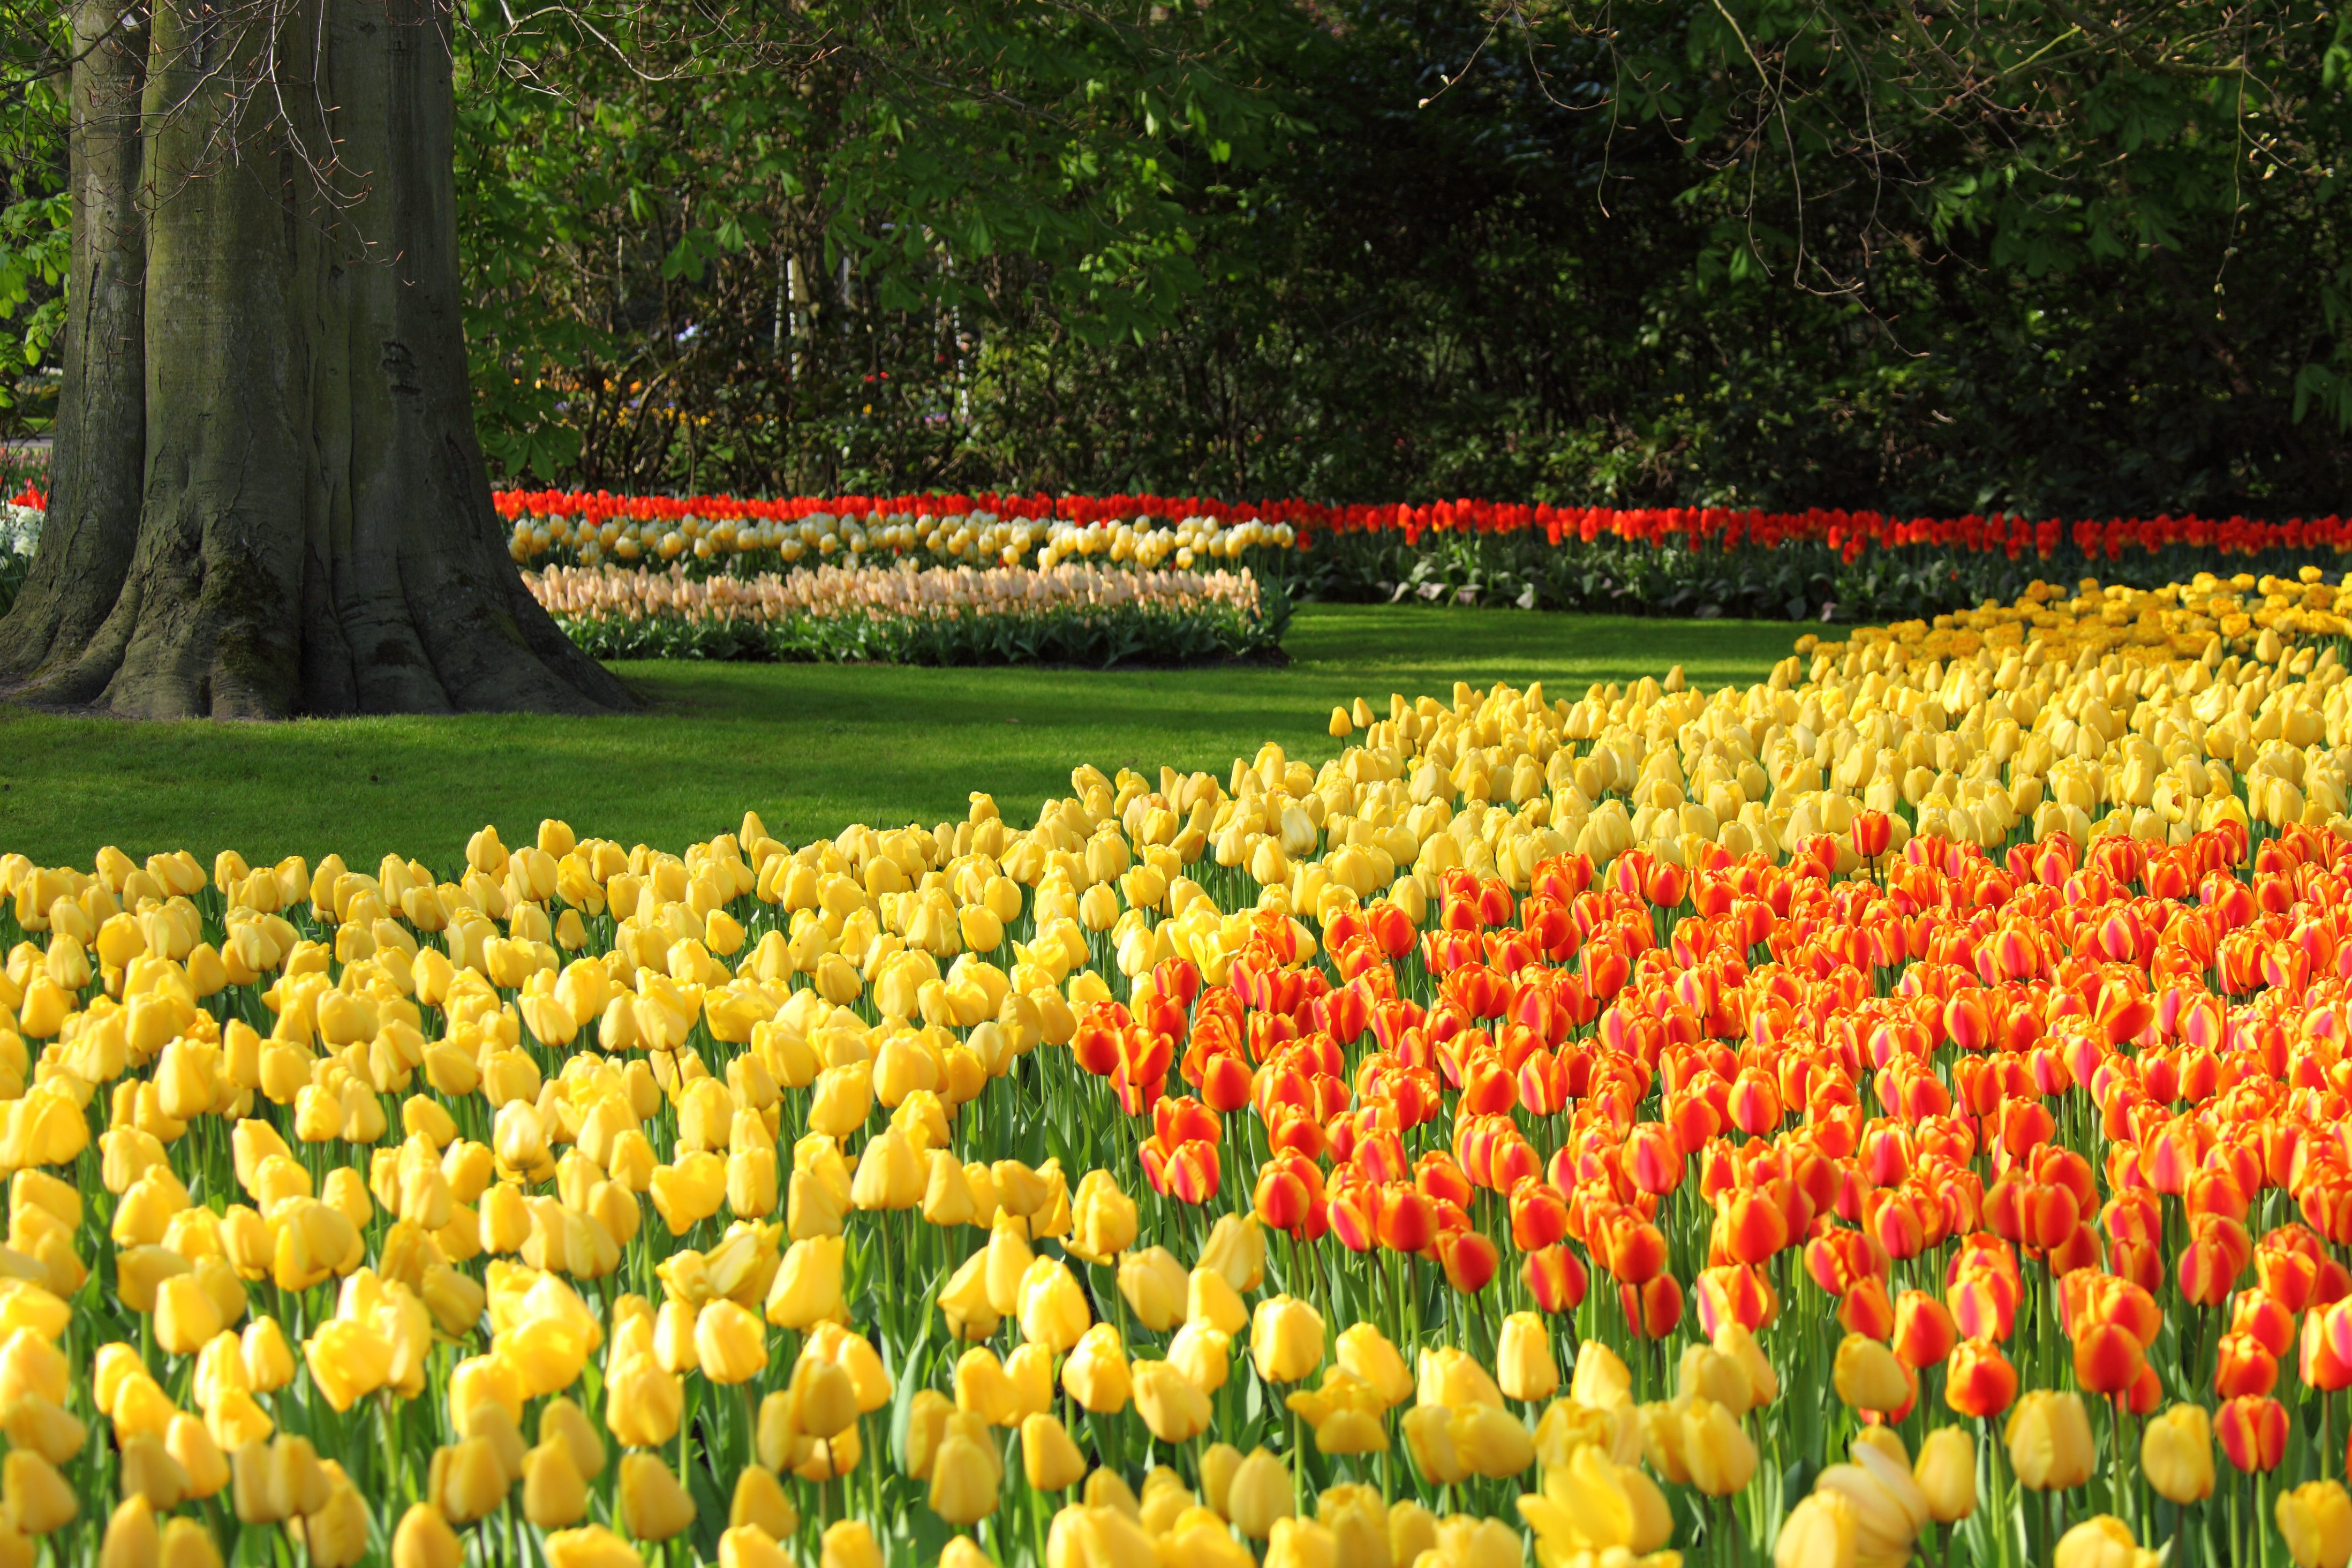
plant, field, flower, tulip, orange, red, yellow, garden, flowers, holland, netherlands, background, bulbs, gardens, tulips, flowering plant, lily family, land plant